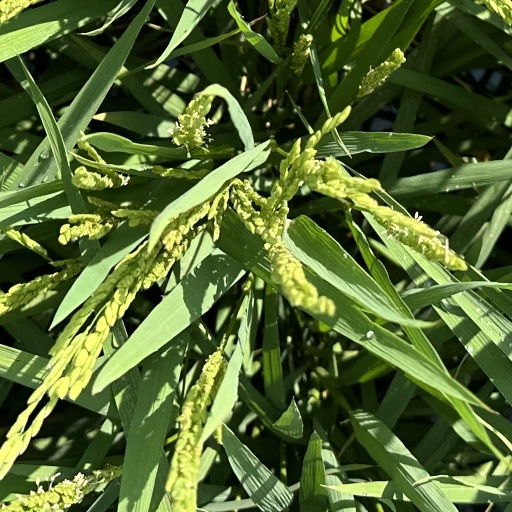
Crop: rice